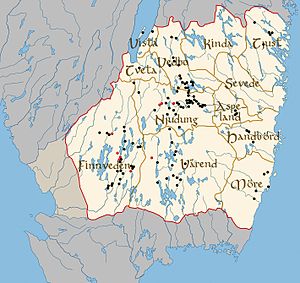
Möre
De forskellige bygder i vikingetidens Småland. Røde og sorte punkter angiver landskabets runesten. Røde punkter viser runesten med tekster om fjernrejser.
"Möre er et af de oprindelige ""små lande"" i Småland og omfatter et område omkring byerne Kalmar og Nybro. Det modsvares i dag af Kalmar läns sydlige del.